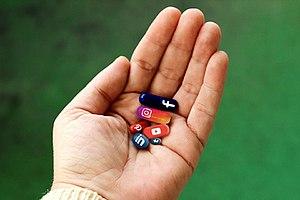
La dépendance aux réseaux sociaux est un phénomène lié à une utilisation excessive des réseaux sociaux.